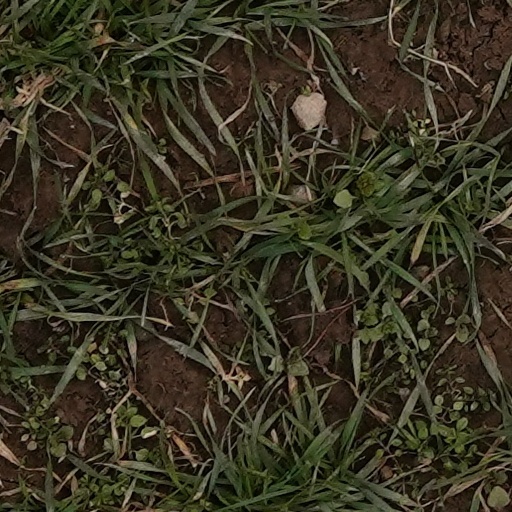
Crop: wheat